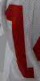
Number: 1